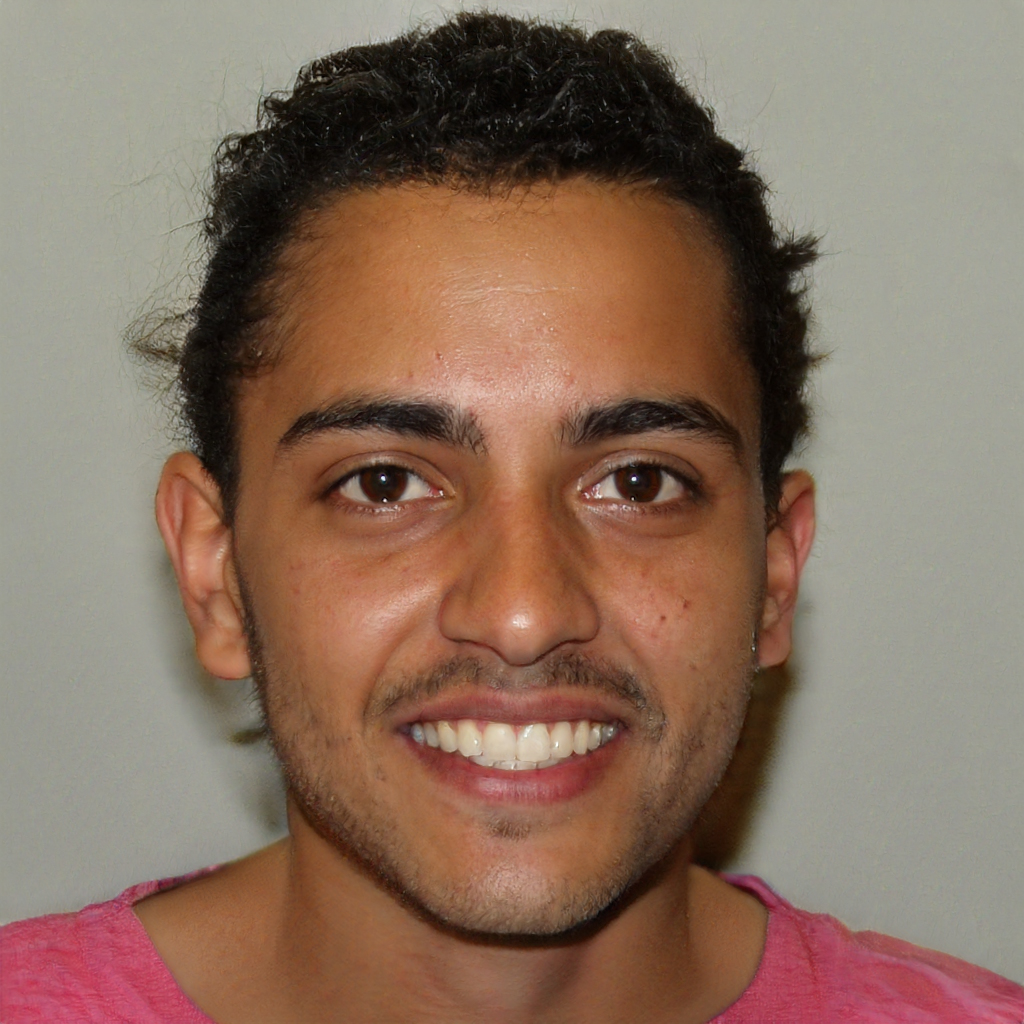
Gender: Male